Izidor Cankar

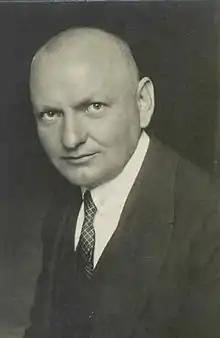
Izidor Cankar in the 1920s

Izidor Cankar (22 April 1886 – 22 September 1958) was a Slovenian author, art historian, diplomat, journalist, translator, and liberal conservative politician. He was one of the most important Slovenian art historians of the first part of the 20th century, and one of the most influential cultural figures in interwar Slovenia.